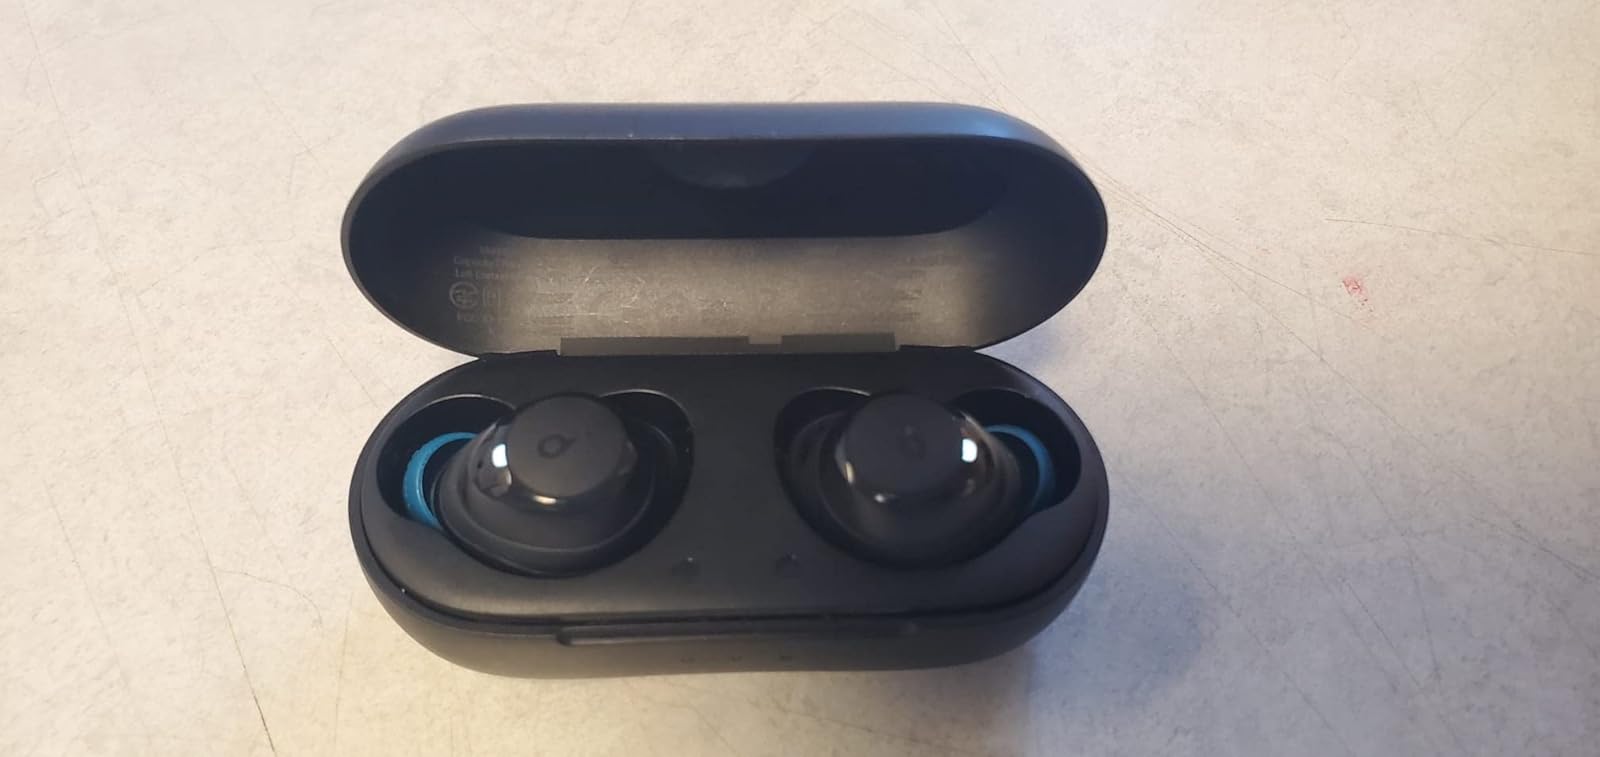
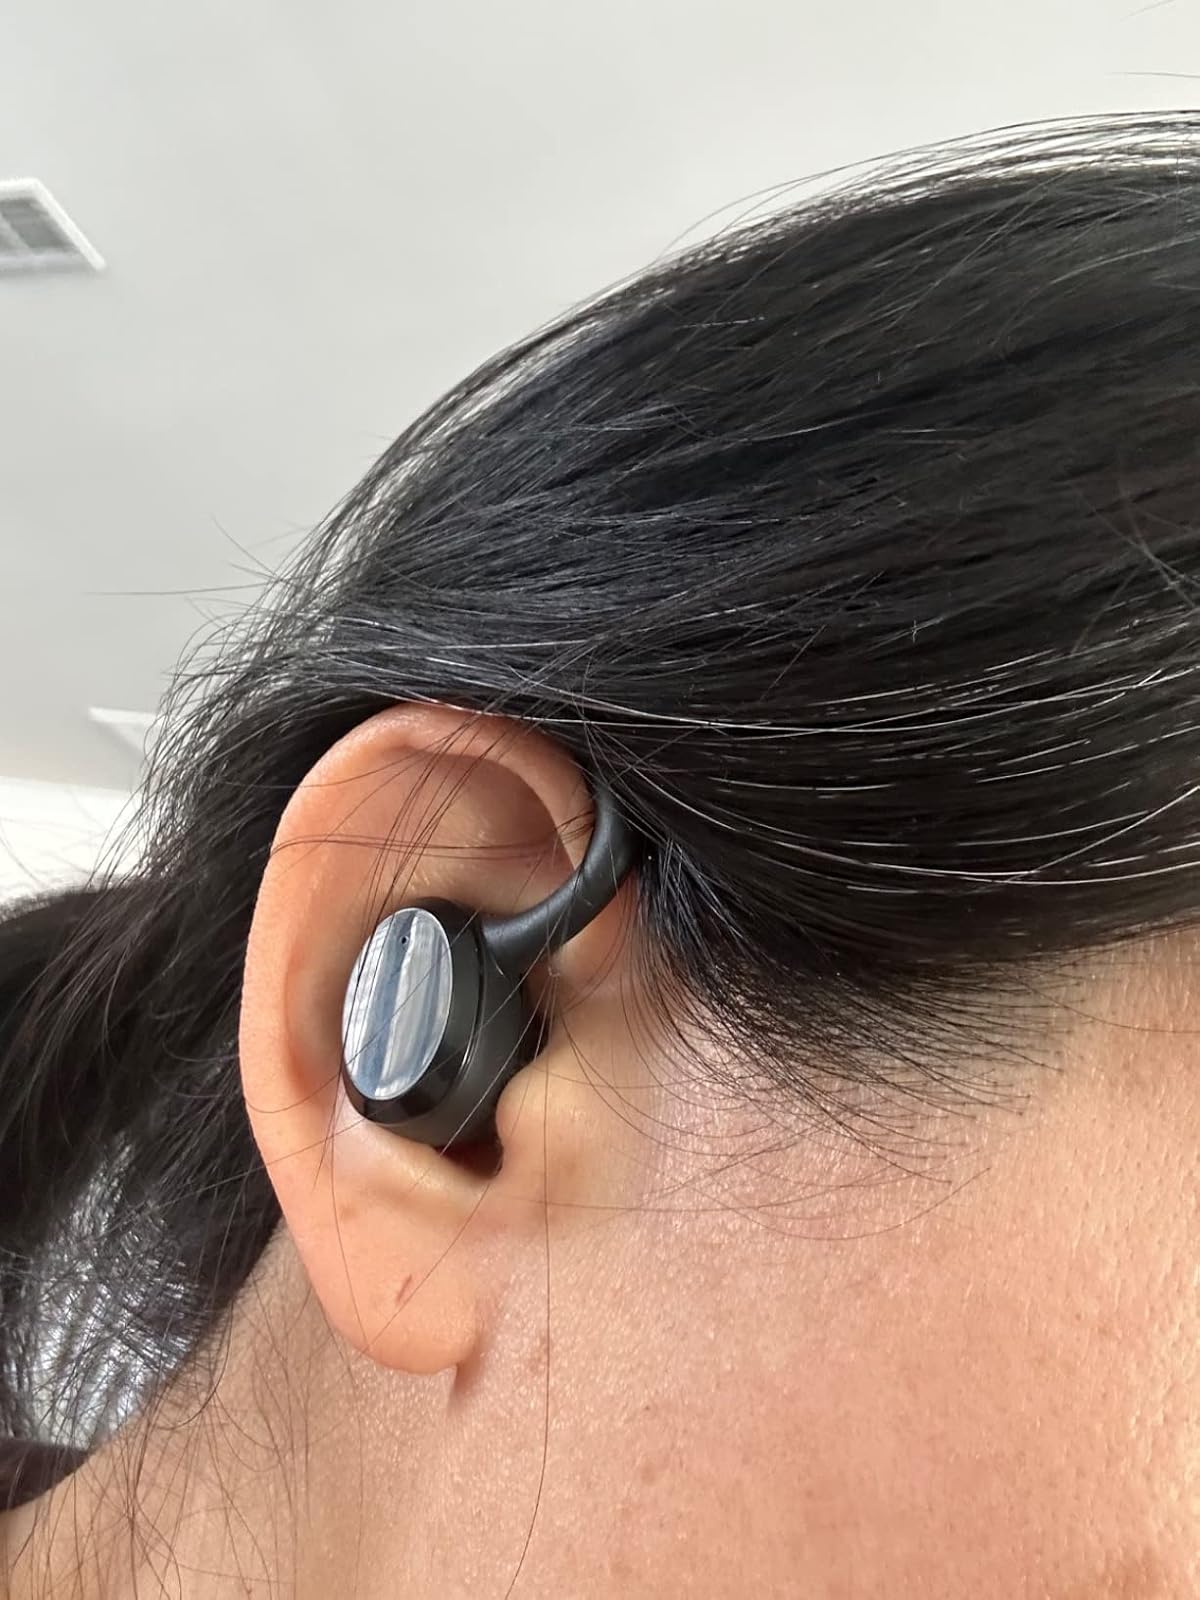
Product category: earbuds
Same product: no